S2 (classification)

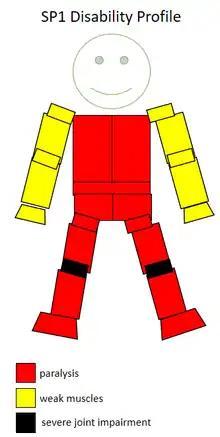
Functional profile of a wheelchair sportsperson in the F1 class.

This is wheelchair sport classification that corresponds to the neurological level C6. In the past, this class was known as 1A Complete. Disabled Sports USA defined the anatomical definition of this class in 2003 as, "Have functional elbow flexors and wrist dorsi-flexors. May have elbow extensors (up to power 3) but usually do not have wrist palmar flexors. May have shoulder weakness. Have no sitting balance." People with C4 lesions have head control, and limited respiratory endurance. People with C5 lesions have abduction of the arms, and flexion of the arm. People with C6 lesions have abduction and flexion of the arms, and wrist extension.